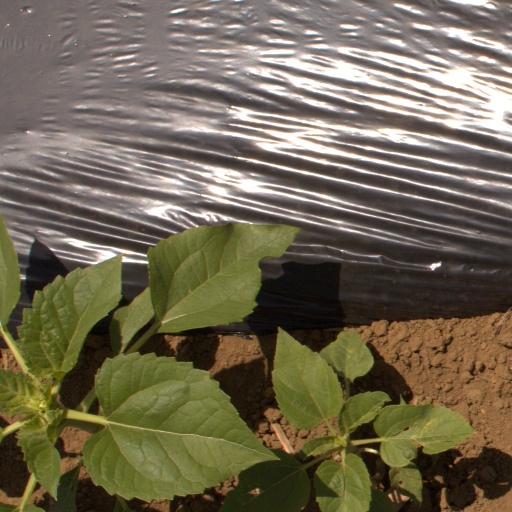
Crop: Jerusalem artichoke